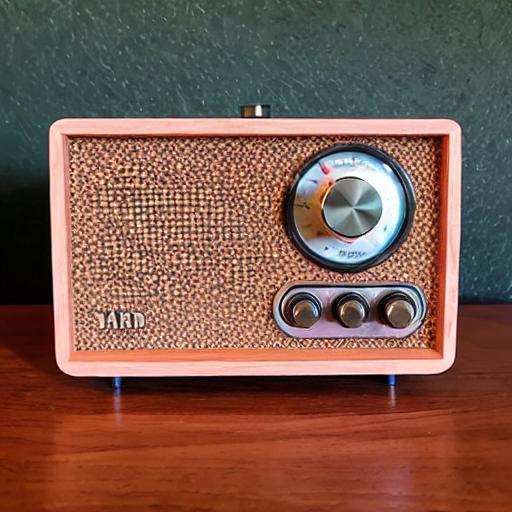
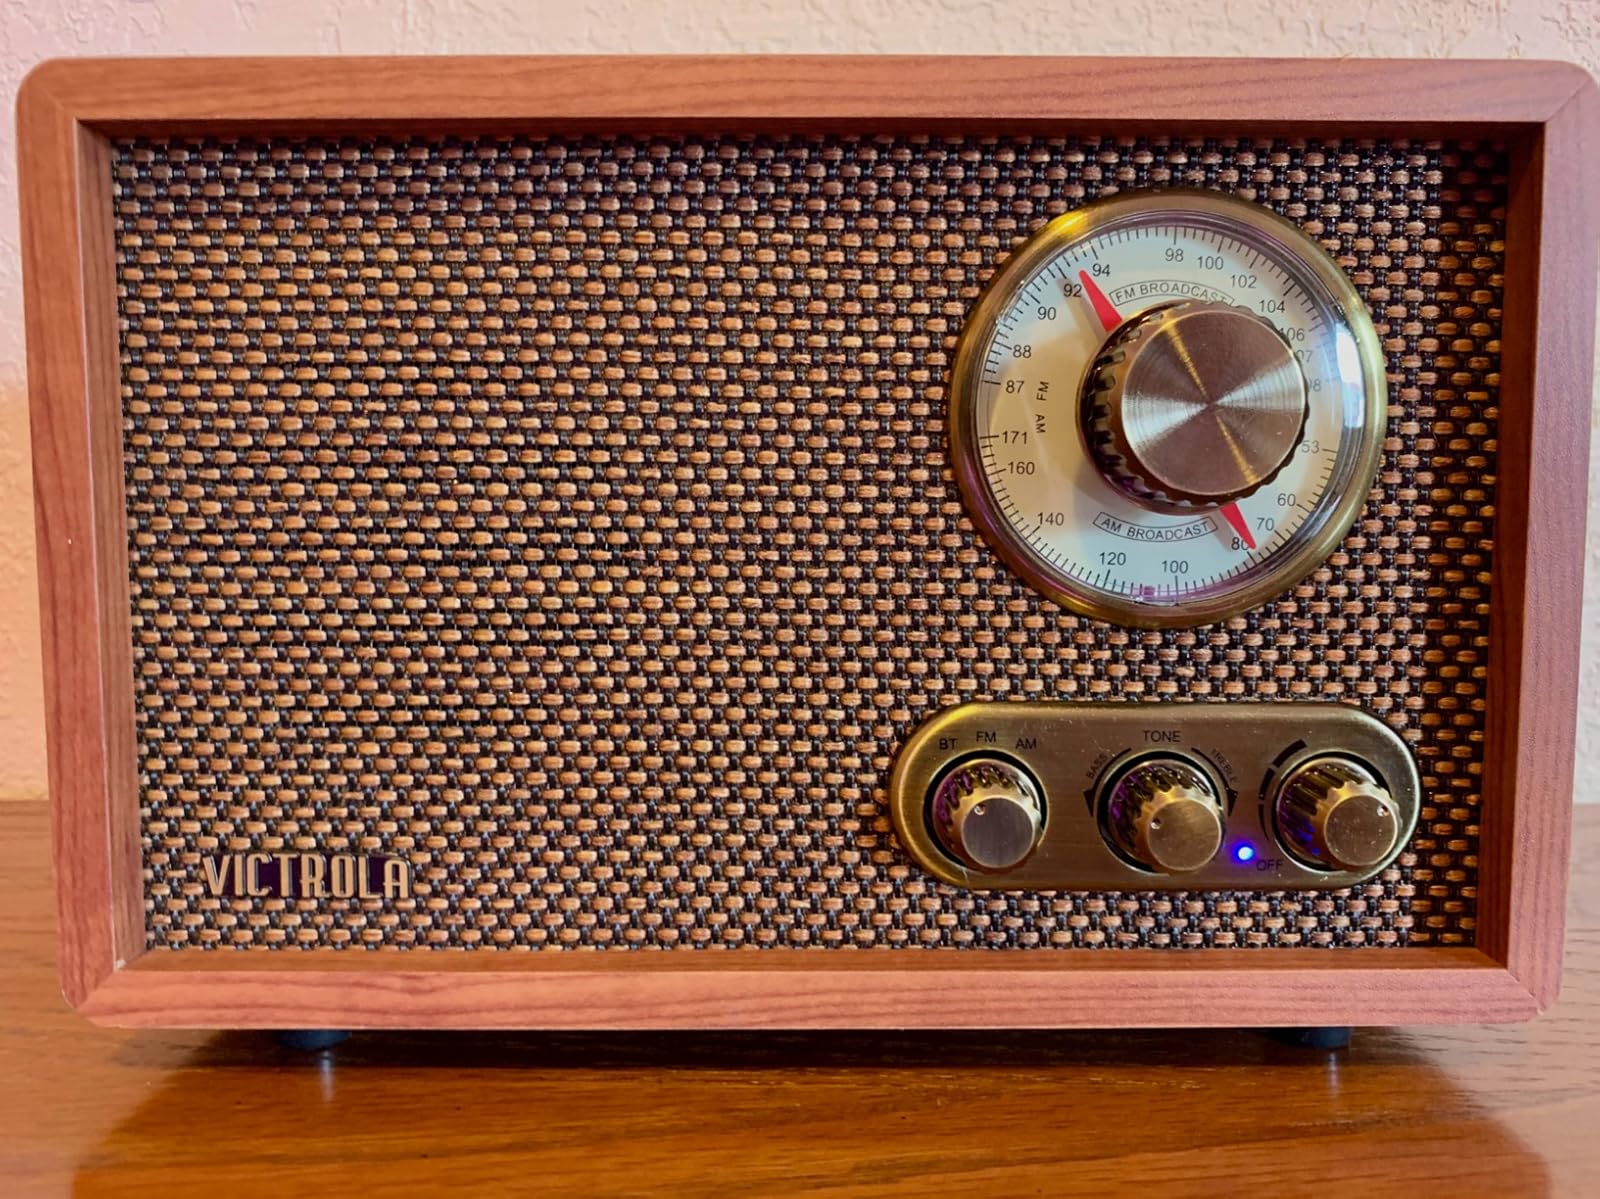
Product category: radio
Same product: no